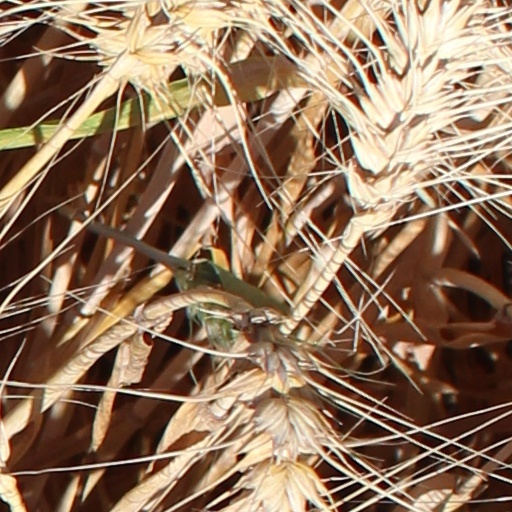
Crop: wheat